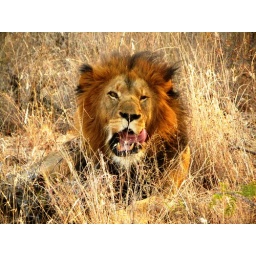
Dominant male lion of the pride, relaxing in the long grass